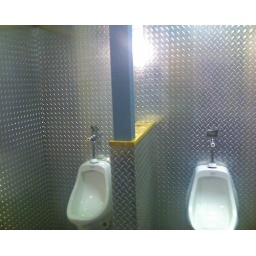
Olny in the south can you find diamond cut bathroom walls